Boeing CH-47 Chinook

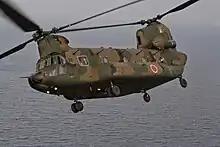
A Japan Ground Self-Defense Force CH-47J, 2014

Three of Japan's CH-47s were used to cool Reactors 3 and 4 of the Fukushima Nuclear power plant following the 9.0 earthquake in 2011; they were used to collect sea water from the nearby ocean and drop it over the affected areas. In order to protect the crew from the heightened radiation levels present, a number of lead plates were attached to the floor of each Chinook; even with such measures, pilots had to keep their distance from the reactors while also limiting flight times in the vicinity to a maximum of 45 minutes to avoid excessive radiation exposure.